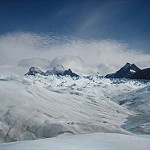
Label: glacier